Berikaoba

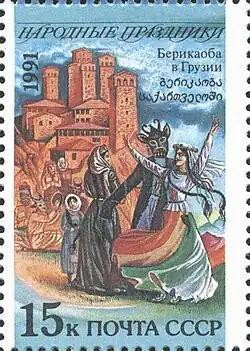
A berikaoba scene on a Soviet stamp from 1991

Berikaoba is an improvised masqueraded folk theatre in Georgia, stemming from the pagan festivity of fertility and rebirth. The name is derived from a Common Kartvelian root "ber" (ბერ), meaning "a child". The scenes of Berikaoba range from those of explicitly erotic nature to political satire and social protest.